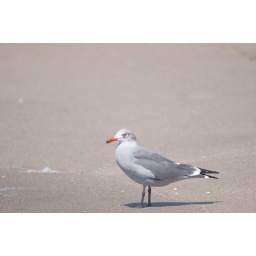
The Heerman's gull is like a shorebird in that it pecks the sand for little animals inside.